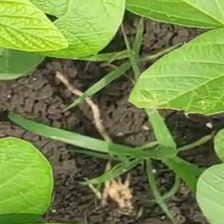
Weed species: Digitaria_SP_(Digitaria Sanguinalis )